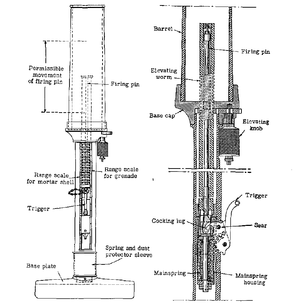
Diagramme de coupe du mécanisme du lance-grenade japonais Type 89 de 50 mm utilisé lors de la Seconde Guerre mondiale. A gauche détail des échelles graduées de tir. A droite, détail du mécanisme de réglage et mise à feu.
Le lance grenades Type 89 était une pièce d'artillerie légère d'infanterie à tir courbe utilisée par l'Armée impériale japonaise durant la Seconde guerre mondiale. Il était aussi désigné, à tort, par les militaires américains "knee mortar" en raison de son socle concave et d'une erreur de traduction. La dénomination Type 89 indique que cette pièce d'artillerie a été adoptée par l'Armée en l'an 2589 du calendrier japonais soit 1929 du calendrier grégorien.